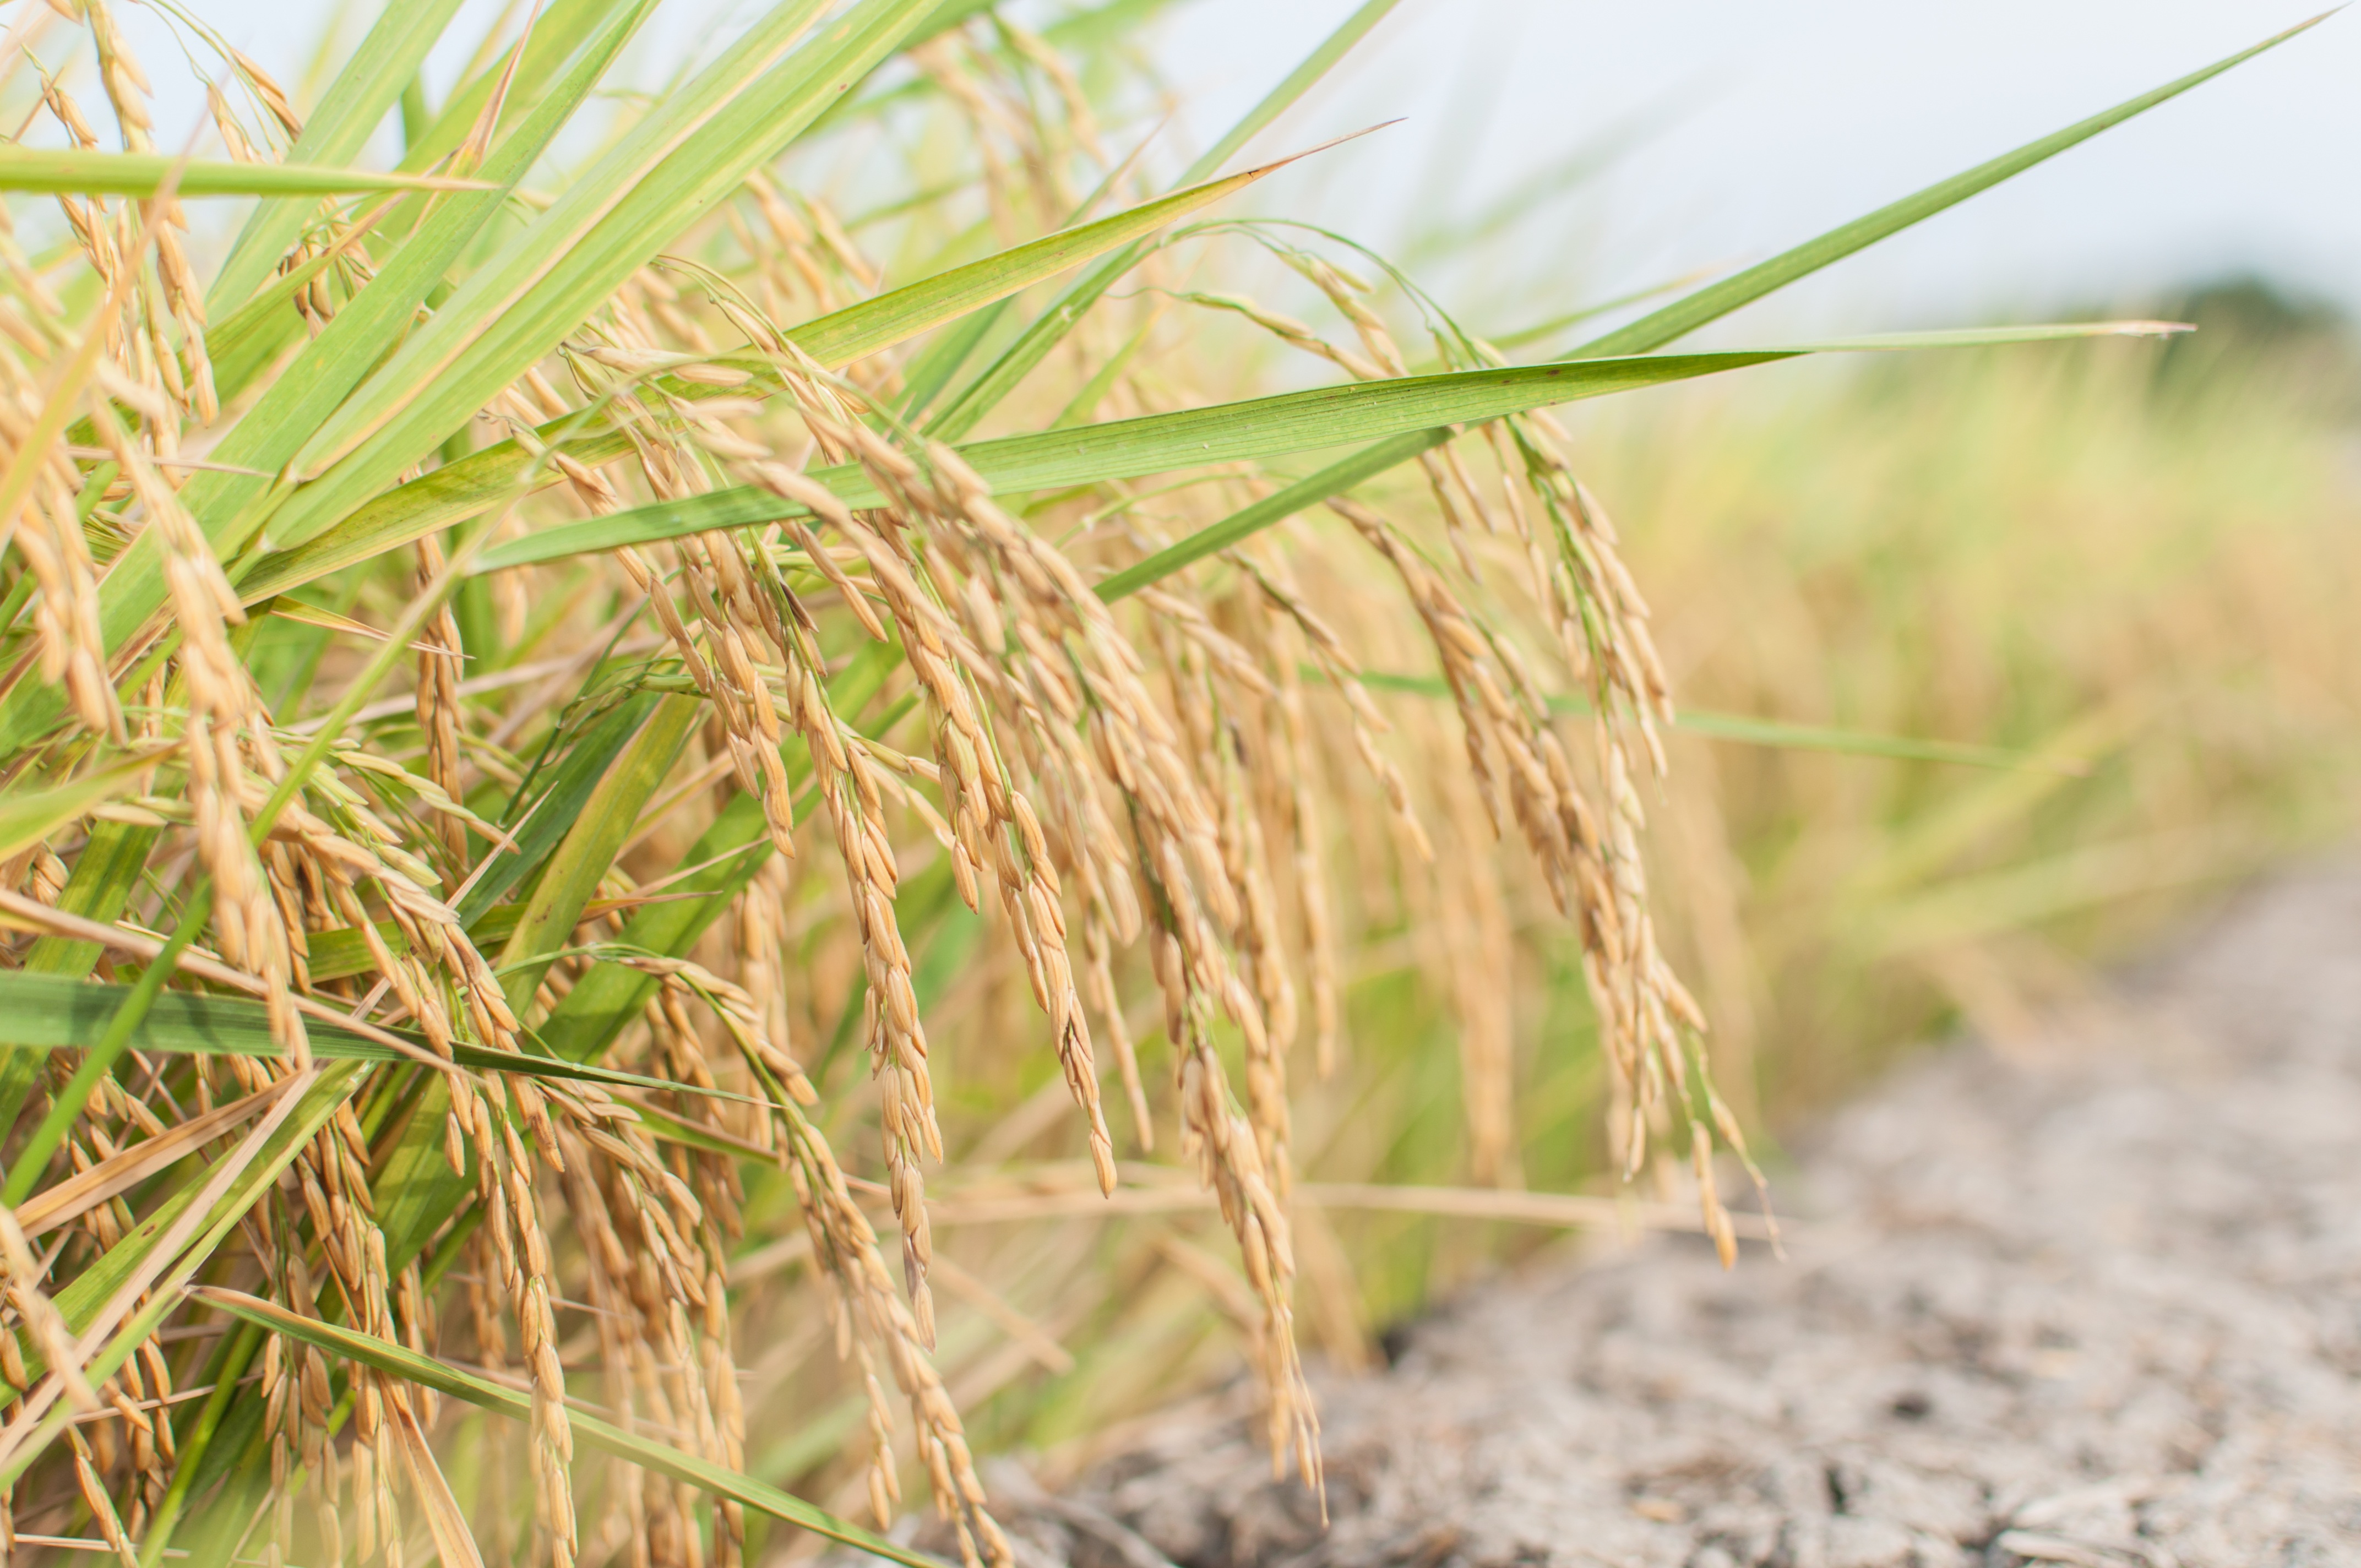
grass, plant, field, barley, prairie, countryside, food, farming, crop, soil, asia, agriculture, lifestyle, rice, farmland, thailand, life, farmer, grassland, rye, culture, operator, paddy field, flowering plant, cultivating, triticale, chrysopogon zizanioides, hordeum, grass family, land plant, phragmites, outside of the house